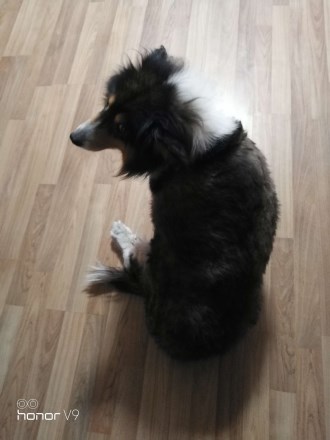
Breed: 274-n000110-Shetland_sheepdog